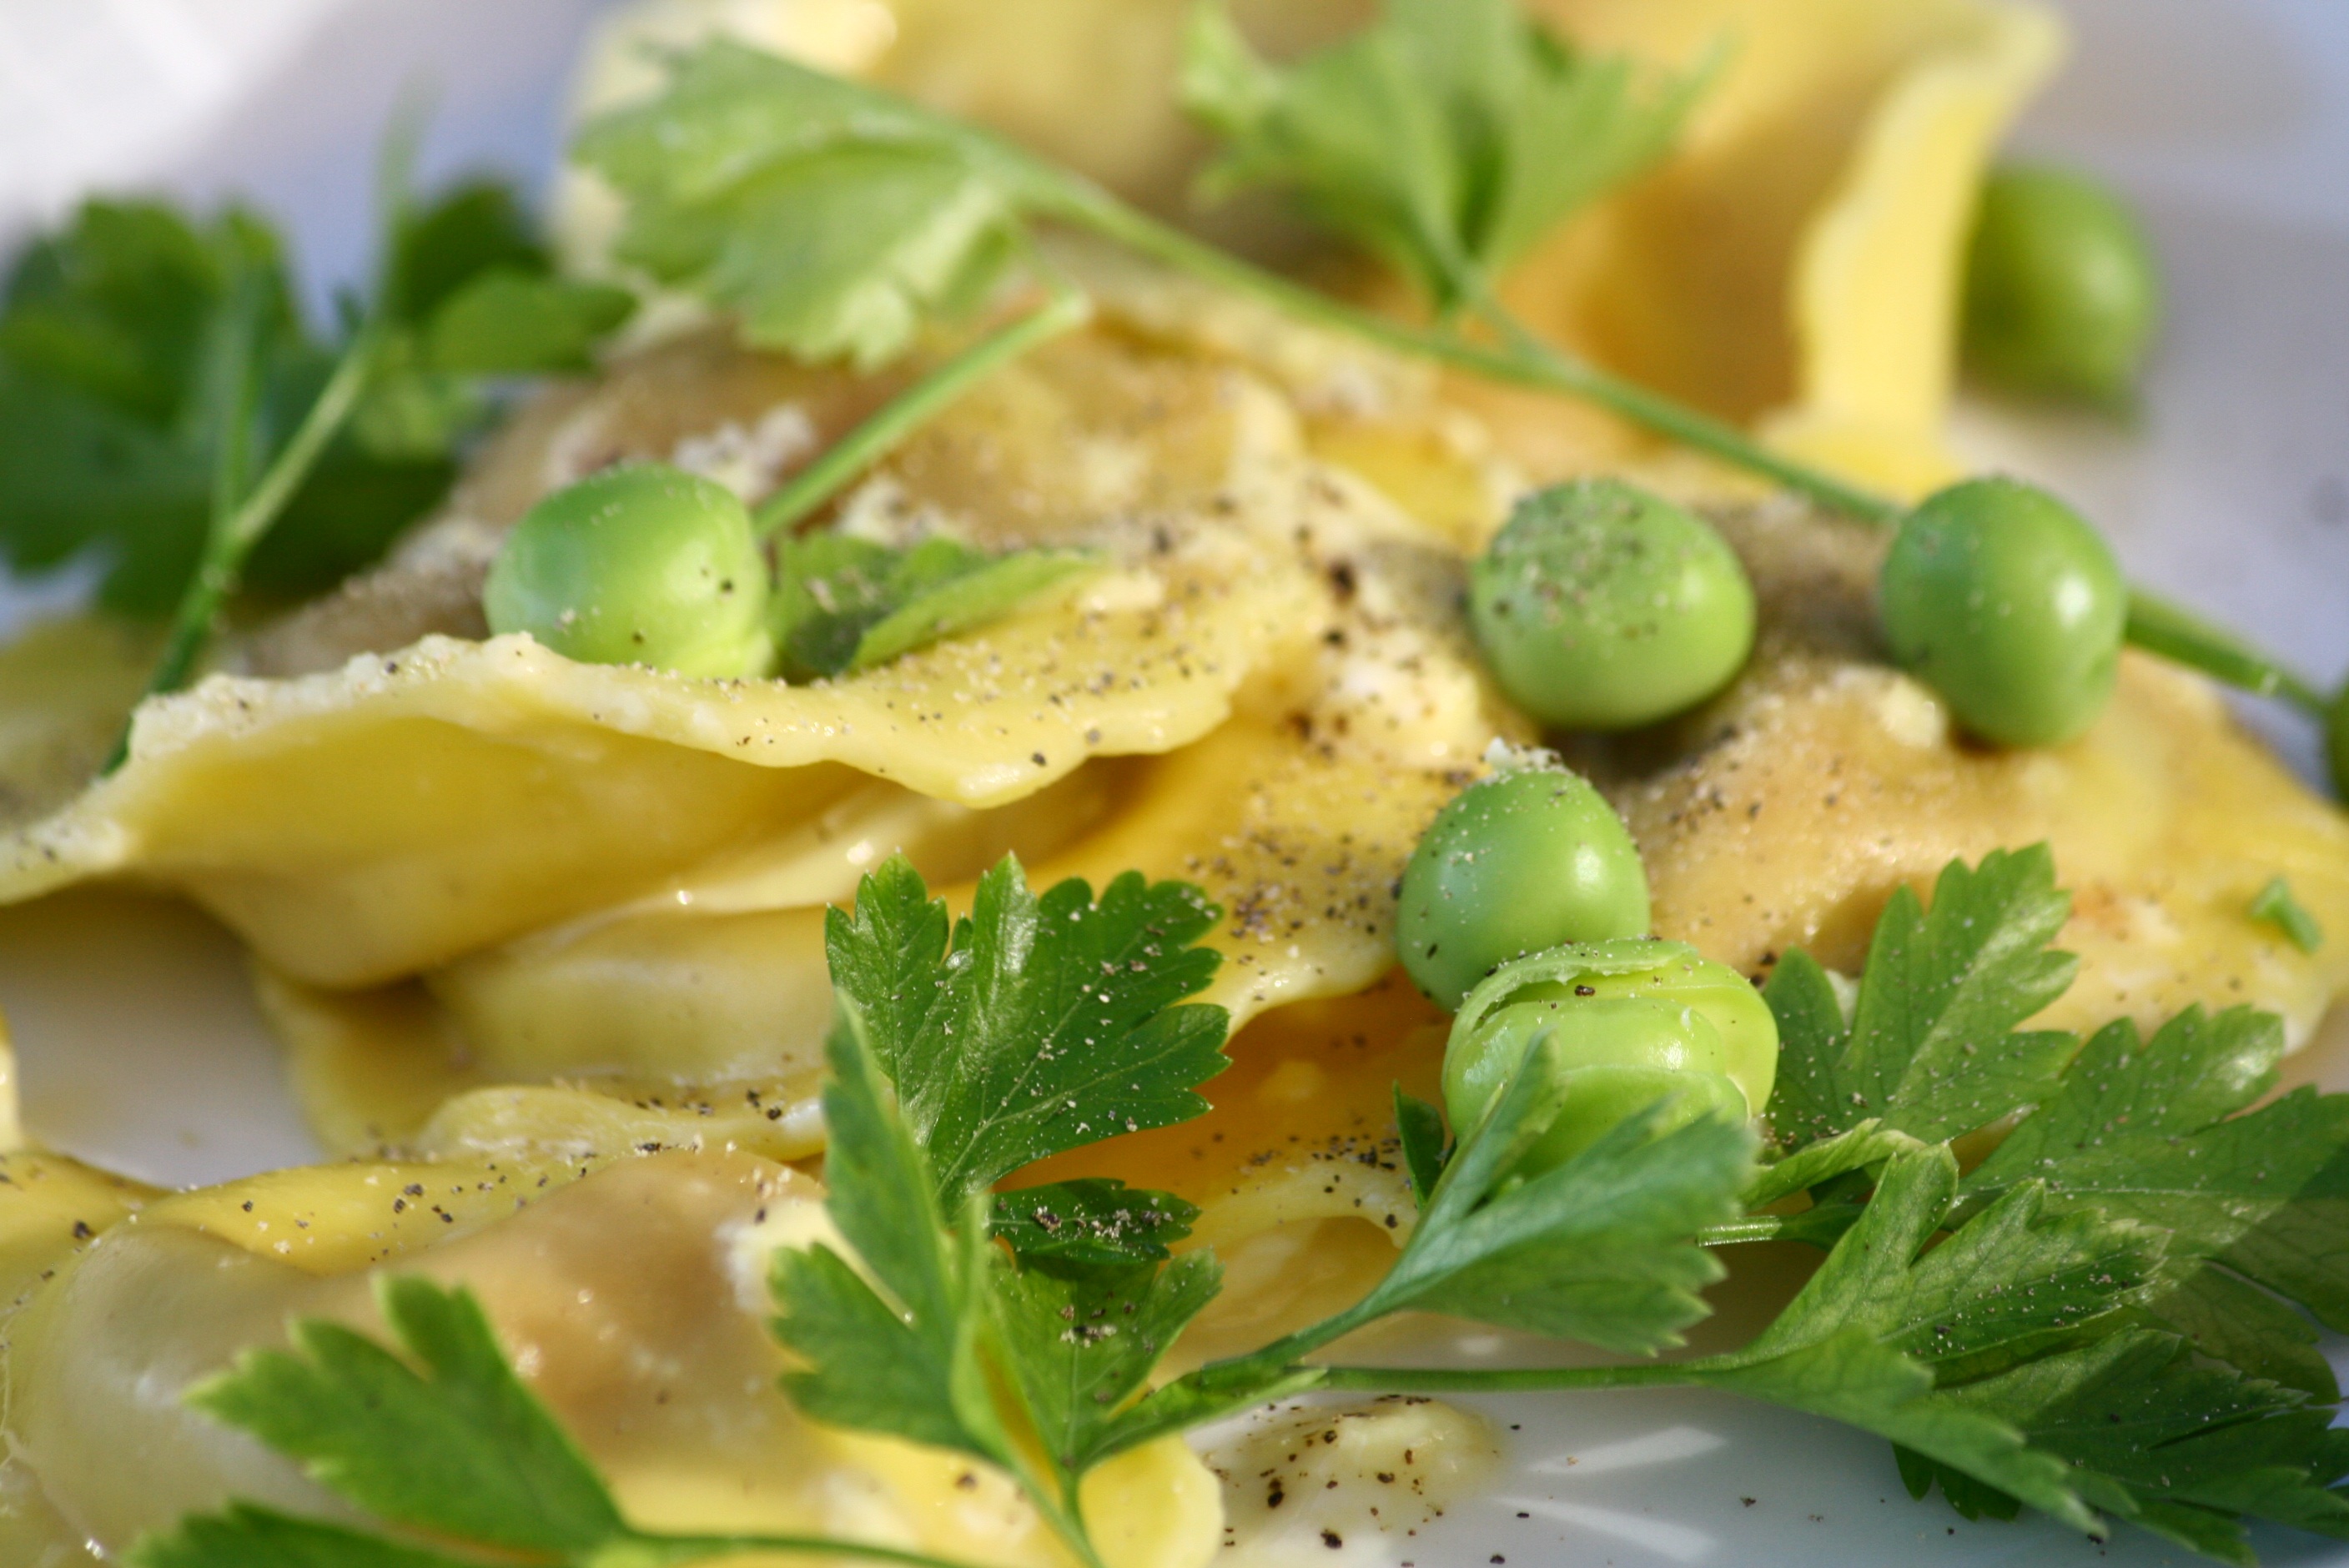
dish, food, salad, produce, vegetable, cuisine, homemade, pasta, dinner, vegetarian food, italian, flowering plant, italian food, tortellini, caesar salad